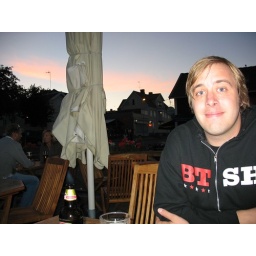
Having a pizza and a beer with my girl in the most beauitful place on the planet.